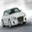
Label: automobile